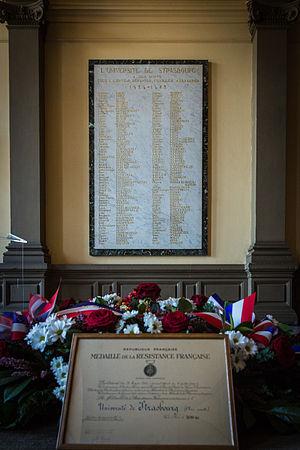
Strasbourg
La rafle du 25 novembre 1943 est une opération menée par la Gestapo assistée de l'armée allemande à l'université de Clermont-Ferrand, pendant la Seconde Guerre mondiale, et qui a mené à l'arrestation et à la déportation d'une centaine d'étudiants juifs ou étrangers et de résistants.
L’université de Strasbourg est une université française située à Strasbourg en Alsace. Son origine remonte à la création du Gymnase Jean-Sturm en 1538. Le Gymnase fut promu au rang d’Académie en 1566, sous l’empereur Maximilien II, puis devint université en 1621, sous l'empereur Ferdinand II. L'université passa sous le contrôle du Royaume de France en 1681 en même temps que la ville de Strasbourg. Le reste de son histoire est marquée par la Révolution française, l'annexion de l'Alsace-Lorraine par l'Empire allemand puis le retour à la France. Durant la Seconde Guerre mondiale elle dut se replier sur Clermont-Ferrand, et des étudiants et professeurs qui rejoignirent la Résistance ainsi que des étudiants Juifs et étrangers furent arrêtés et déportés. C'est pour ces raisons que l'université est la seule université française à s'être vue décerner la Médaille de la Résistance. Au lendemain de la guerre elle revint à Strasbourg puis fut scindée, en 1971, en trois universités spécialisées après les événements de Mai 68. L'université est officiellement réunifiée le 1ᵉʳ janvier 2009.